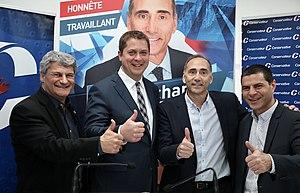
Super soirée hier alors que nous avons ouvert le bureau de campagne de Richard Martel. Il a beaucoup de soutien et une excellente vision pour sa communauté de Chicoutimi—Le Fjord. Je ne pourrais penser à une meilleure voix pour représenter sa communauté à Ottawa.